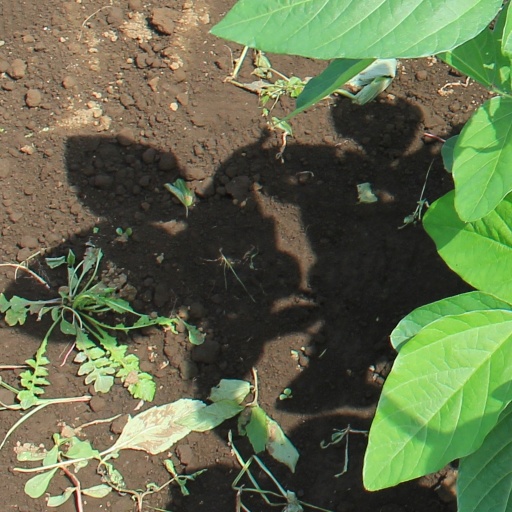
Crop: soybean